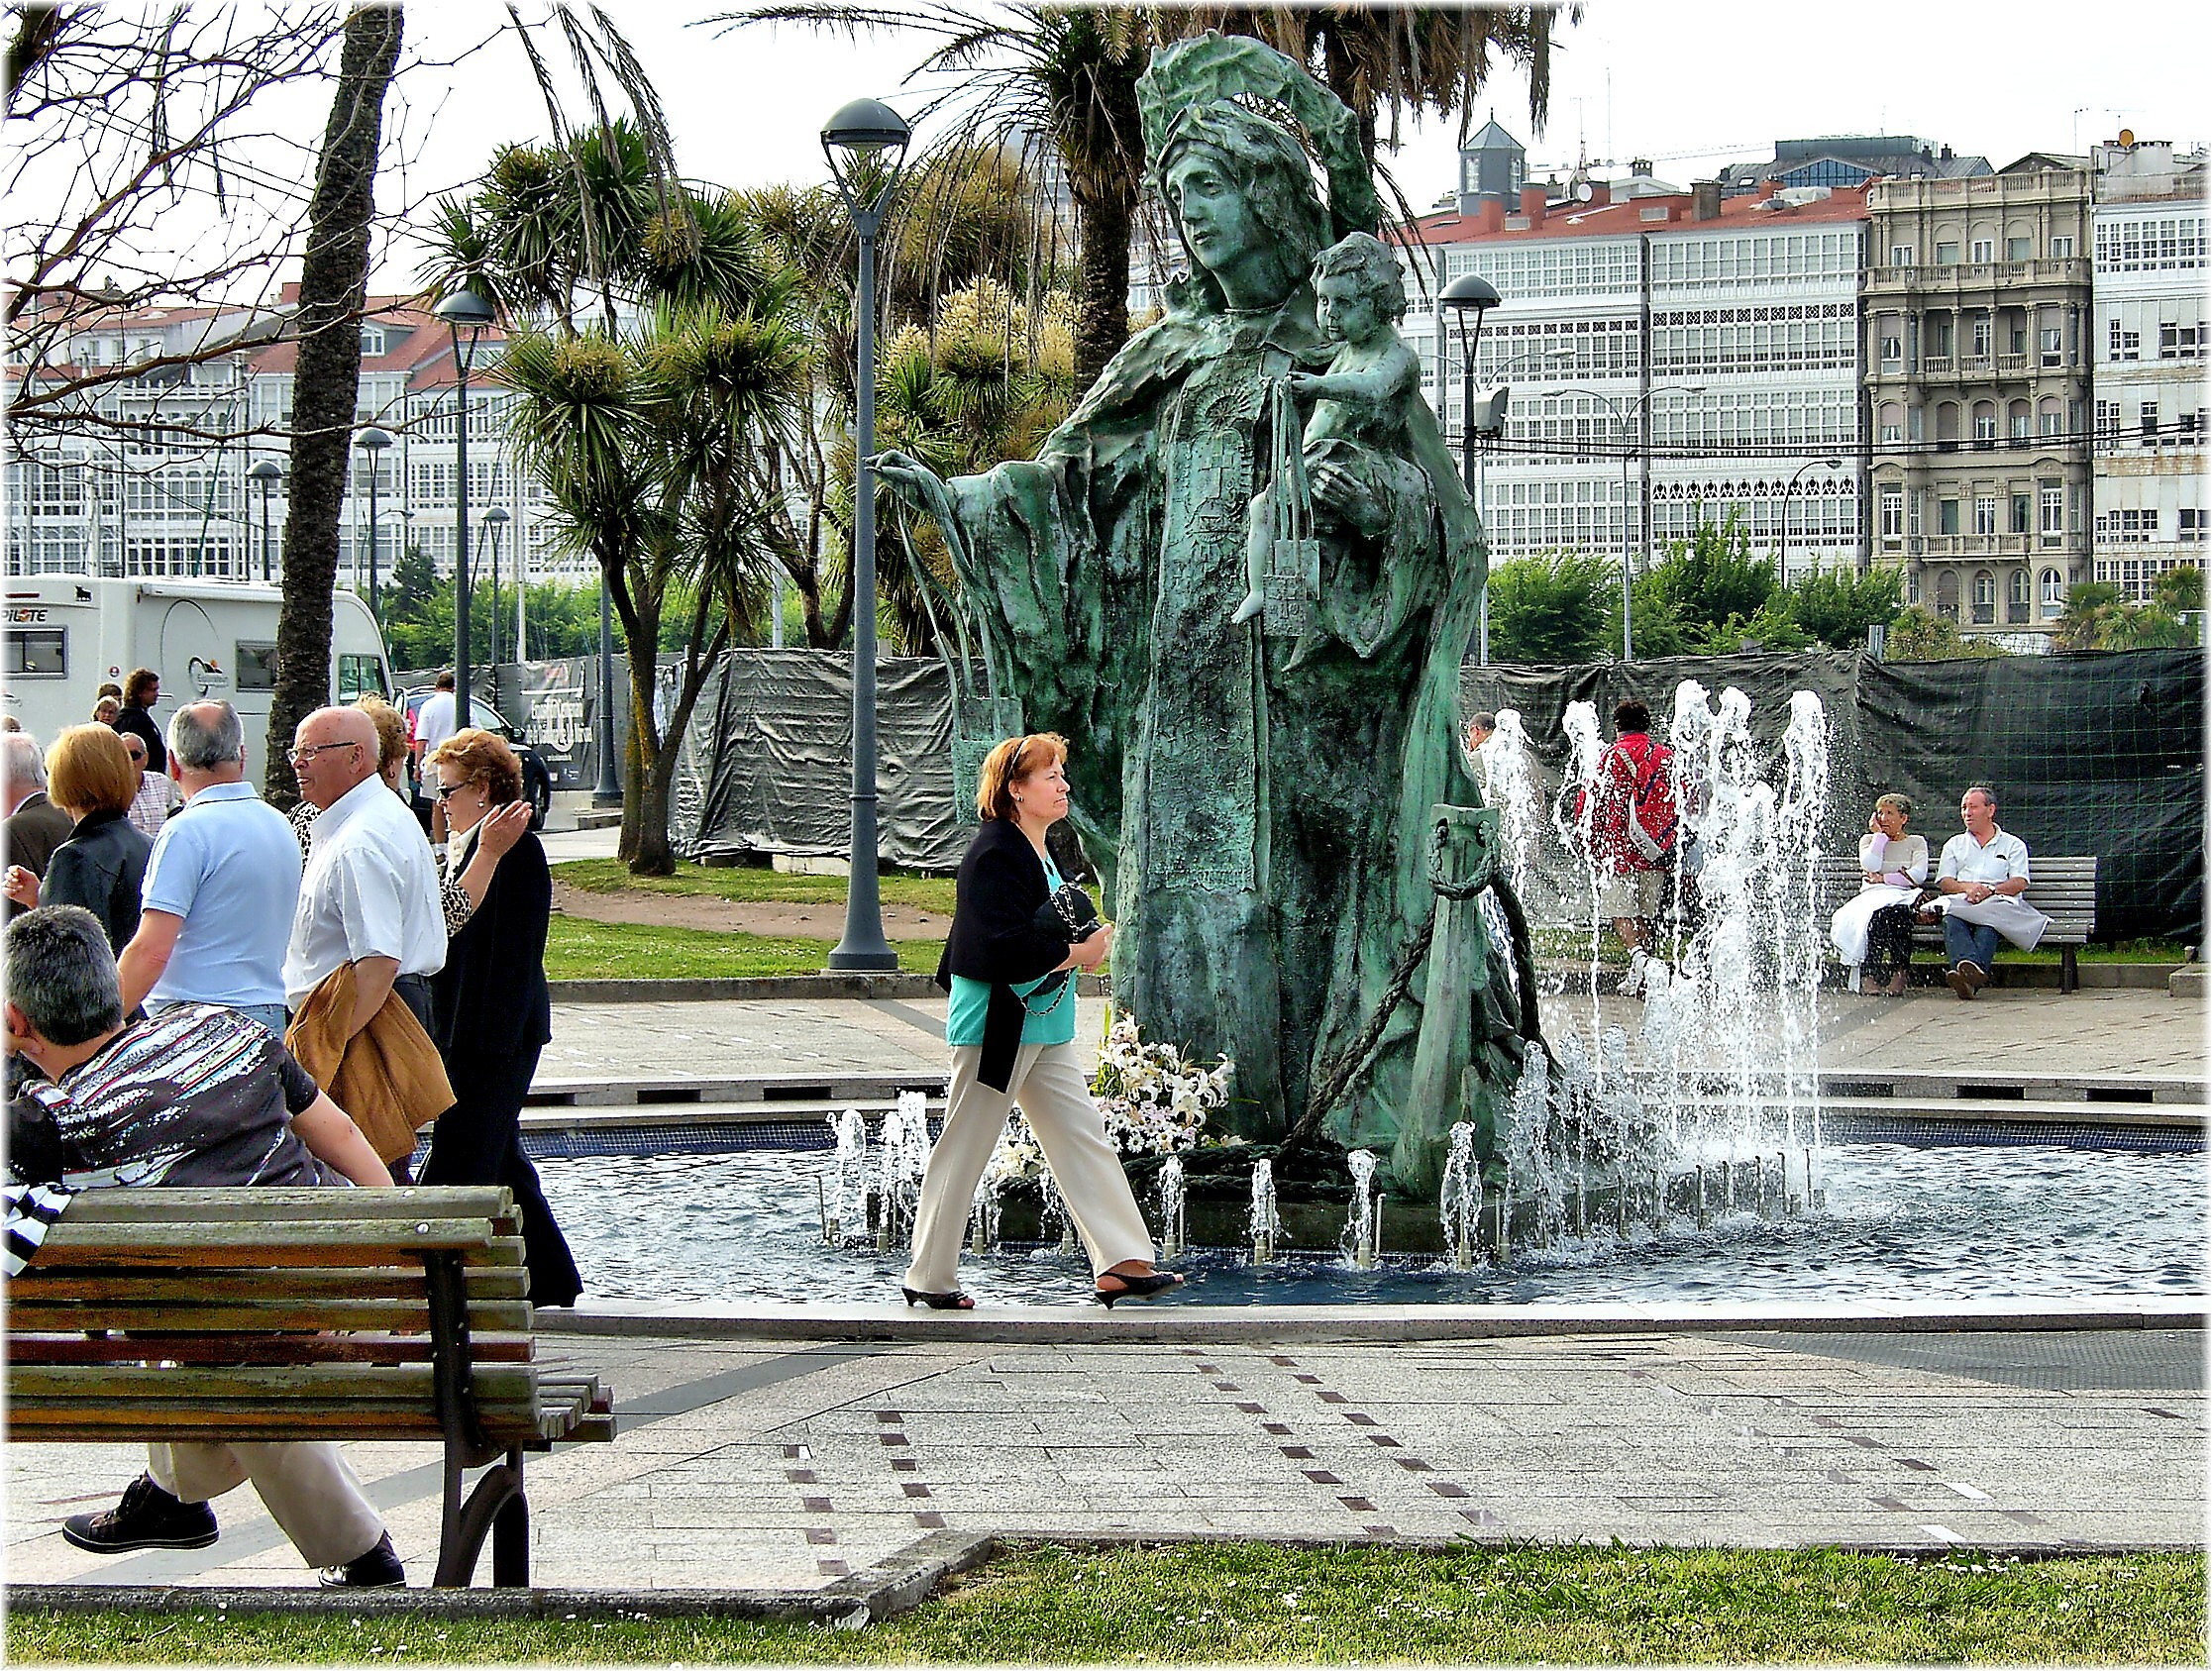
tree, street, city, vacation, travel, europe, statue, park, metal, tourism, art, spain, escultura, fountain, galicia, ciudad, town square, water feature, cidade, galiza, sculture, acoru a, coru a, portodacoru a, urban area